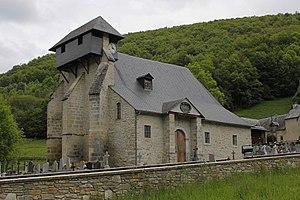
L’église à clocher-mur d’Asque, Hautes-Pyrénées
Églises possédant un clocher-mur, ou clocher à peigne, clocher-arcade ou campenard.